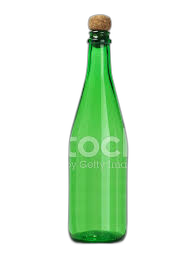
Waste category: glass